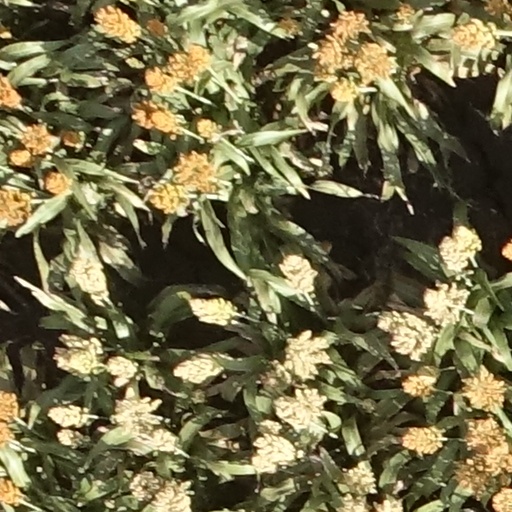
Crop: sorghum